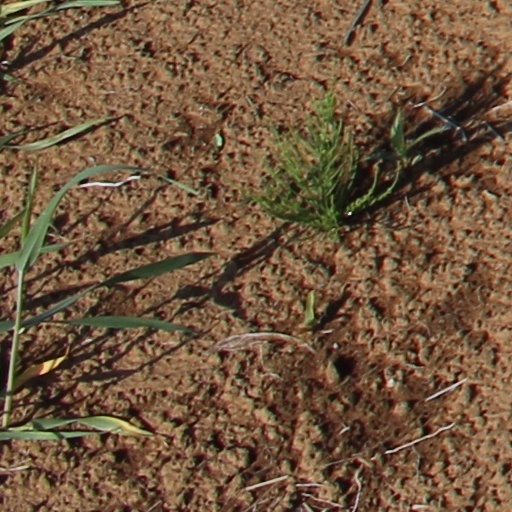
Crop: wheat